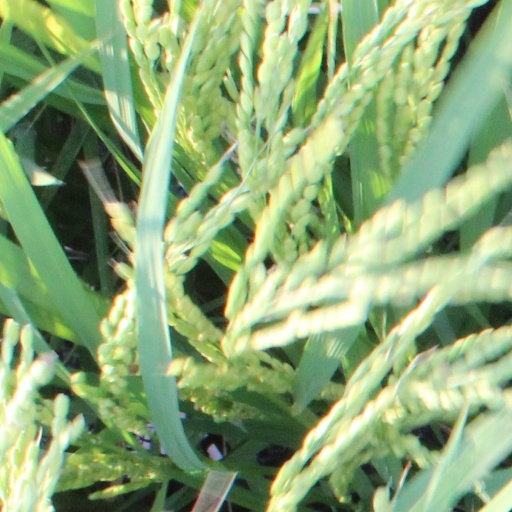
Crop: rice